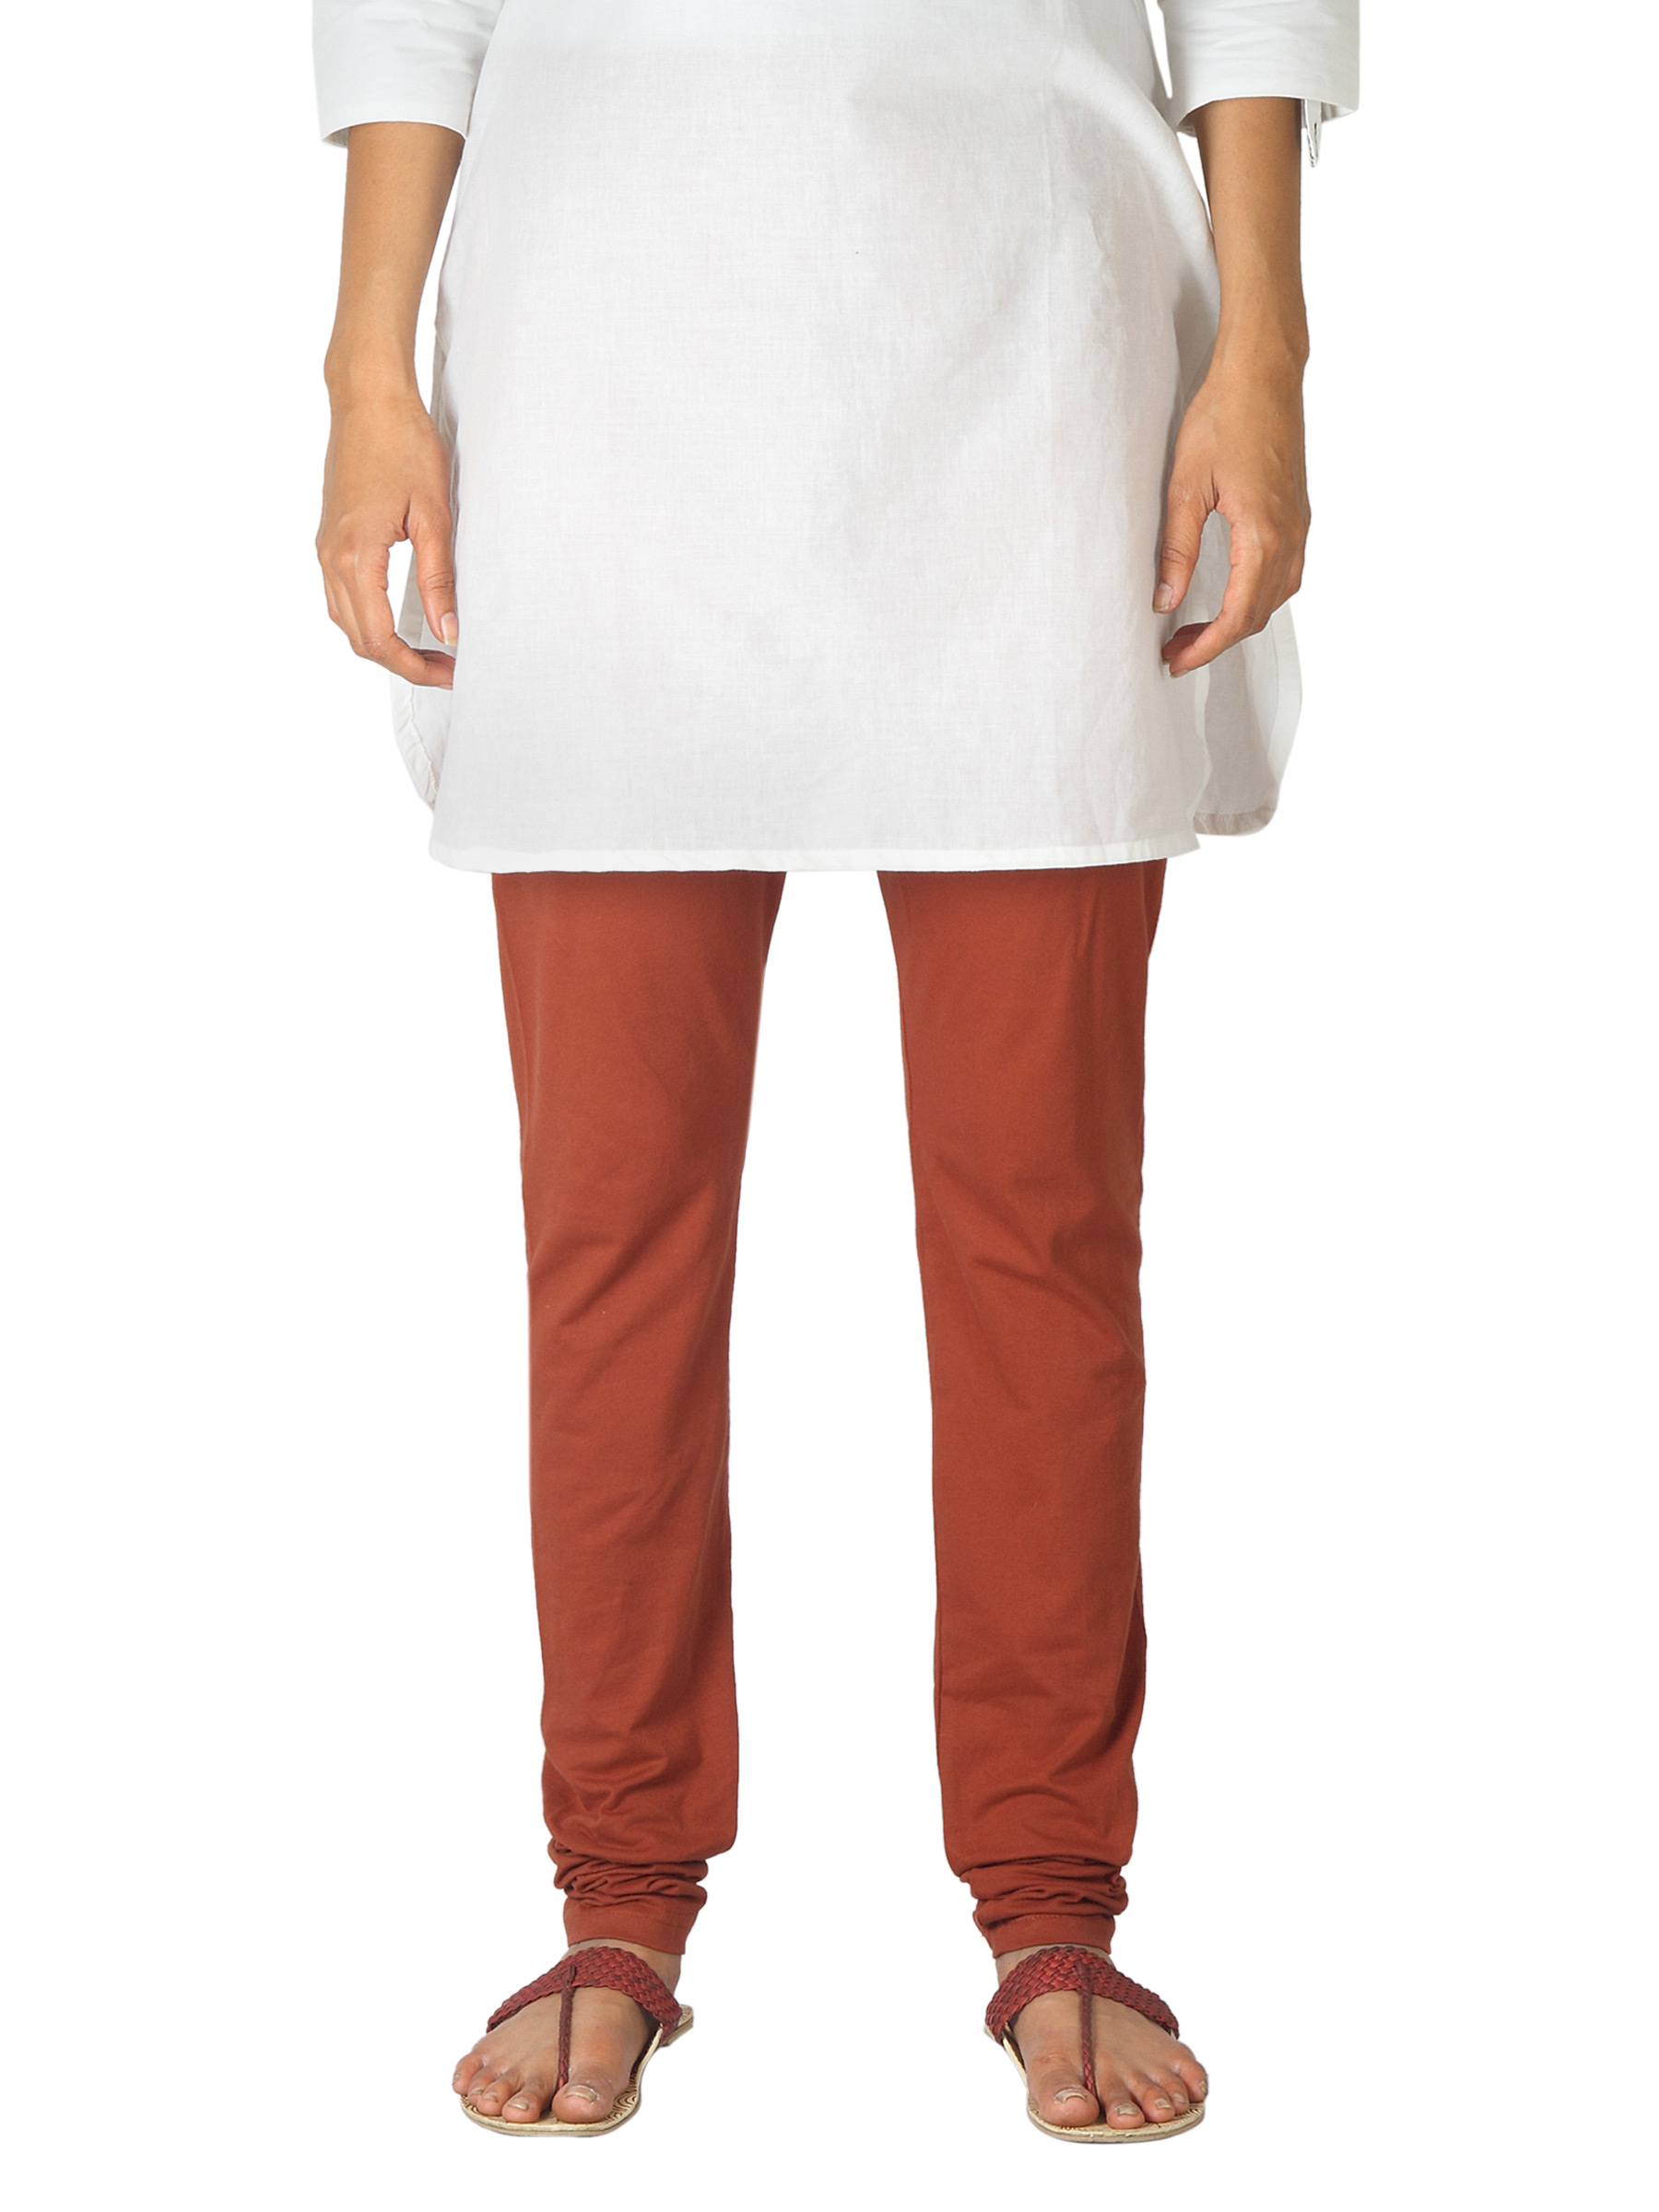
Fabindia Women Rust Leggings
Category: Apparel / Bottomwear / Leggings
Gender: Women
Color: Rust
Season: Summer 2012
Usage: Ethnic